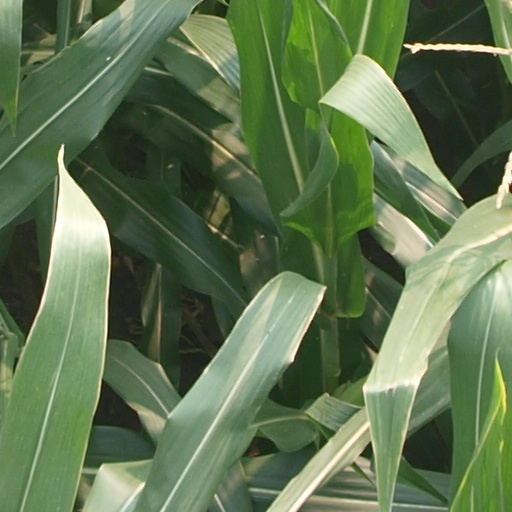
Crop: maize; corn